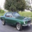
Label: automobile